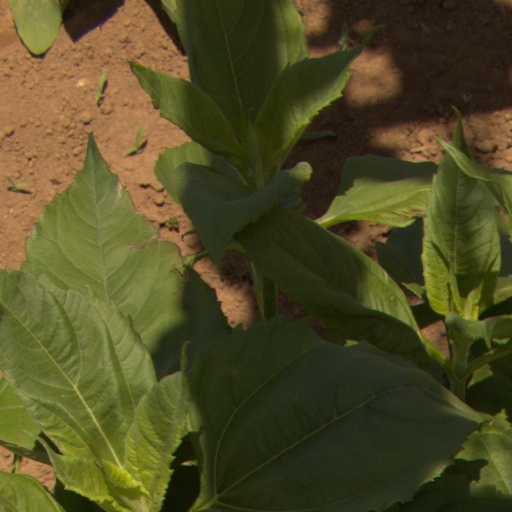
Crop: Jerusalem artichoke